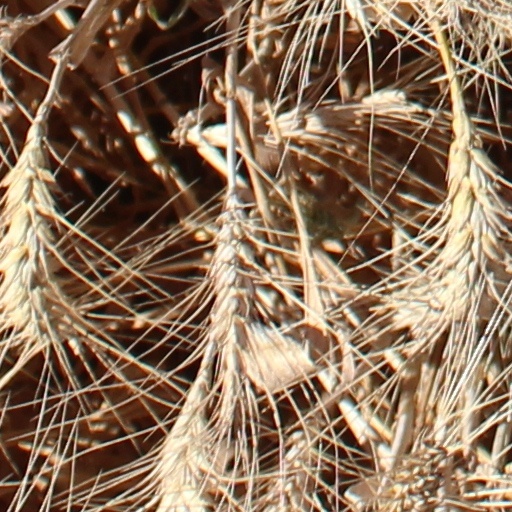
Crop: wheat